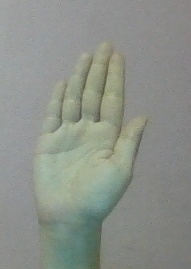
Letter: seen